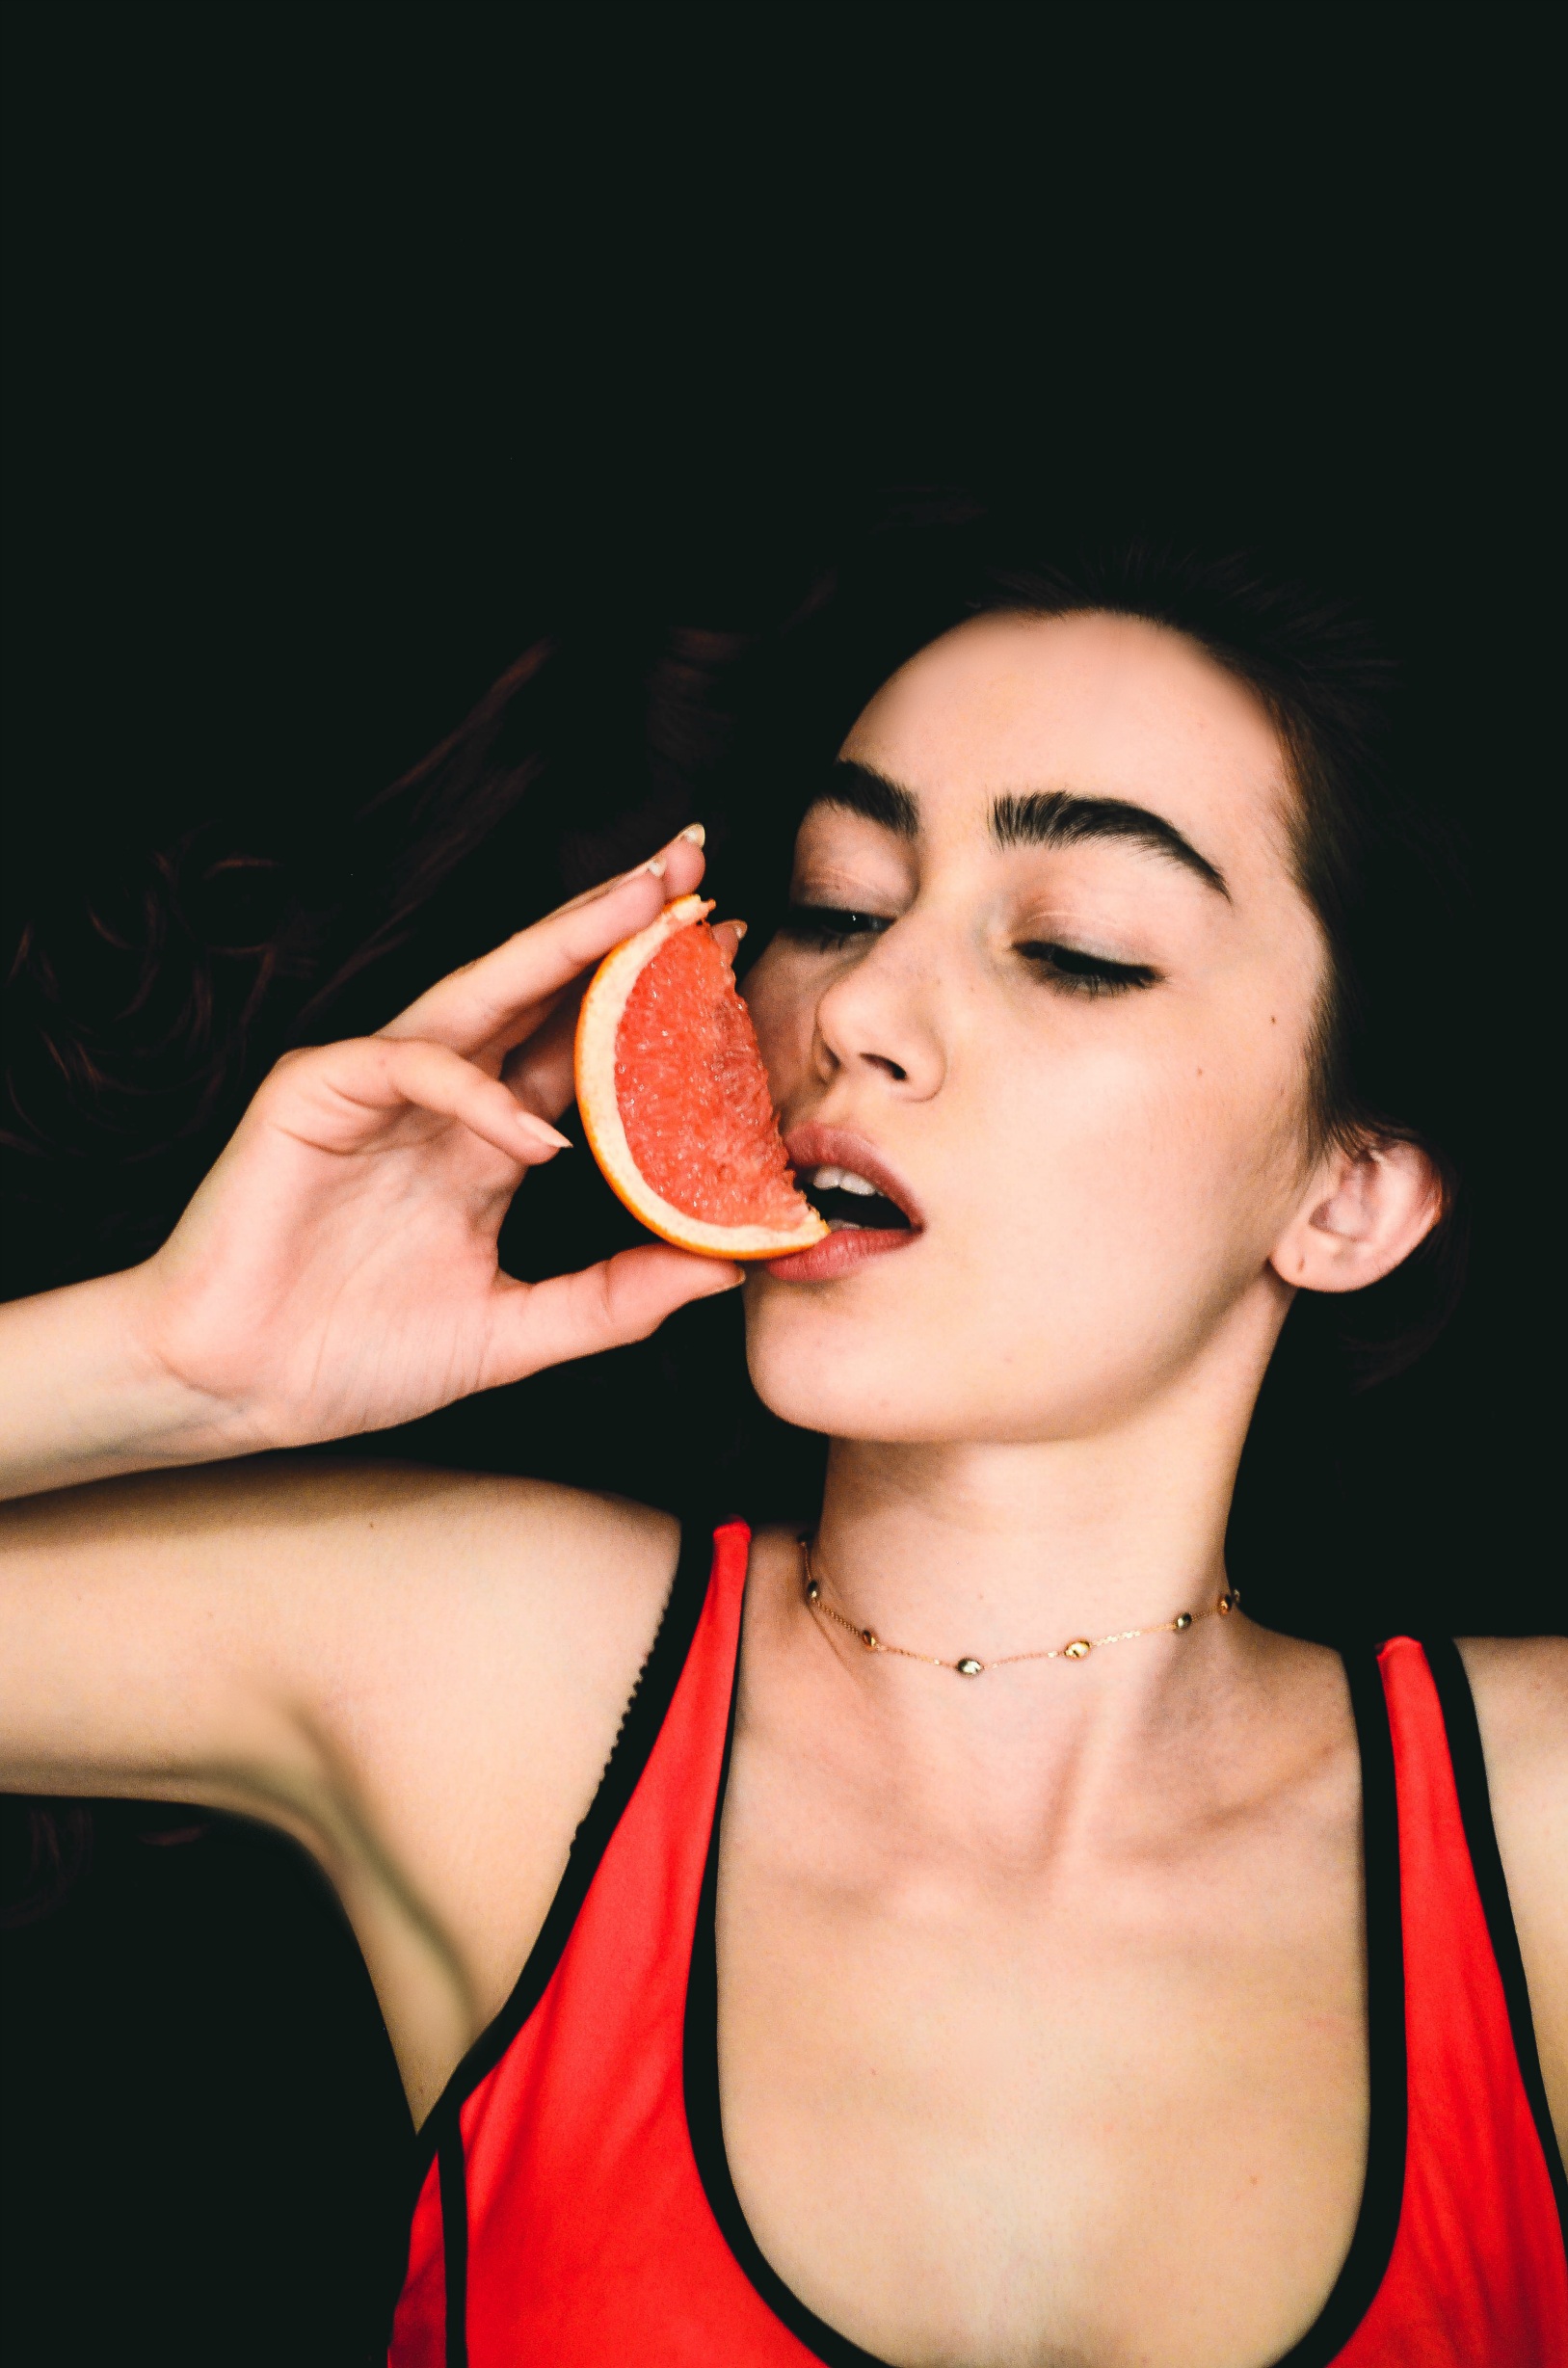
person, girl, woman, hair, view, female, singer, brunette, portrait, model, red, fashion, clothing, closeup, lady, smile, mouth, human body, face, eyes, hands, head, singing, beauty, organ, photoshoot, photo portrait, photo shoot, pin up girl, sense